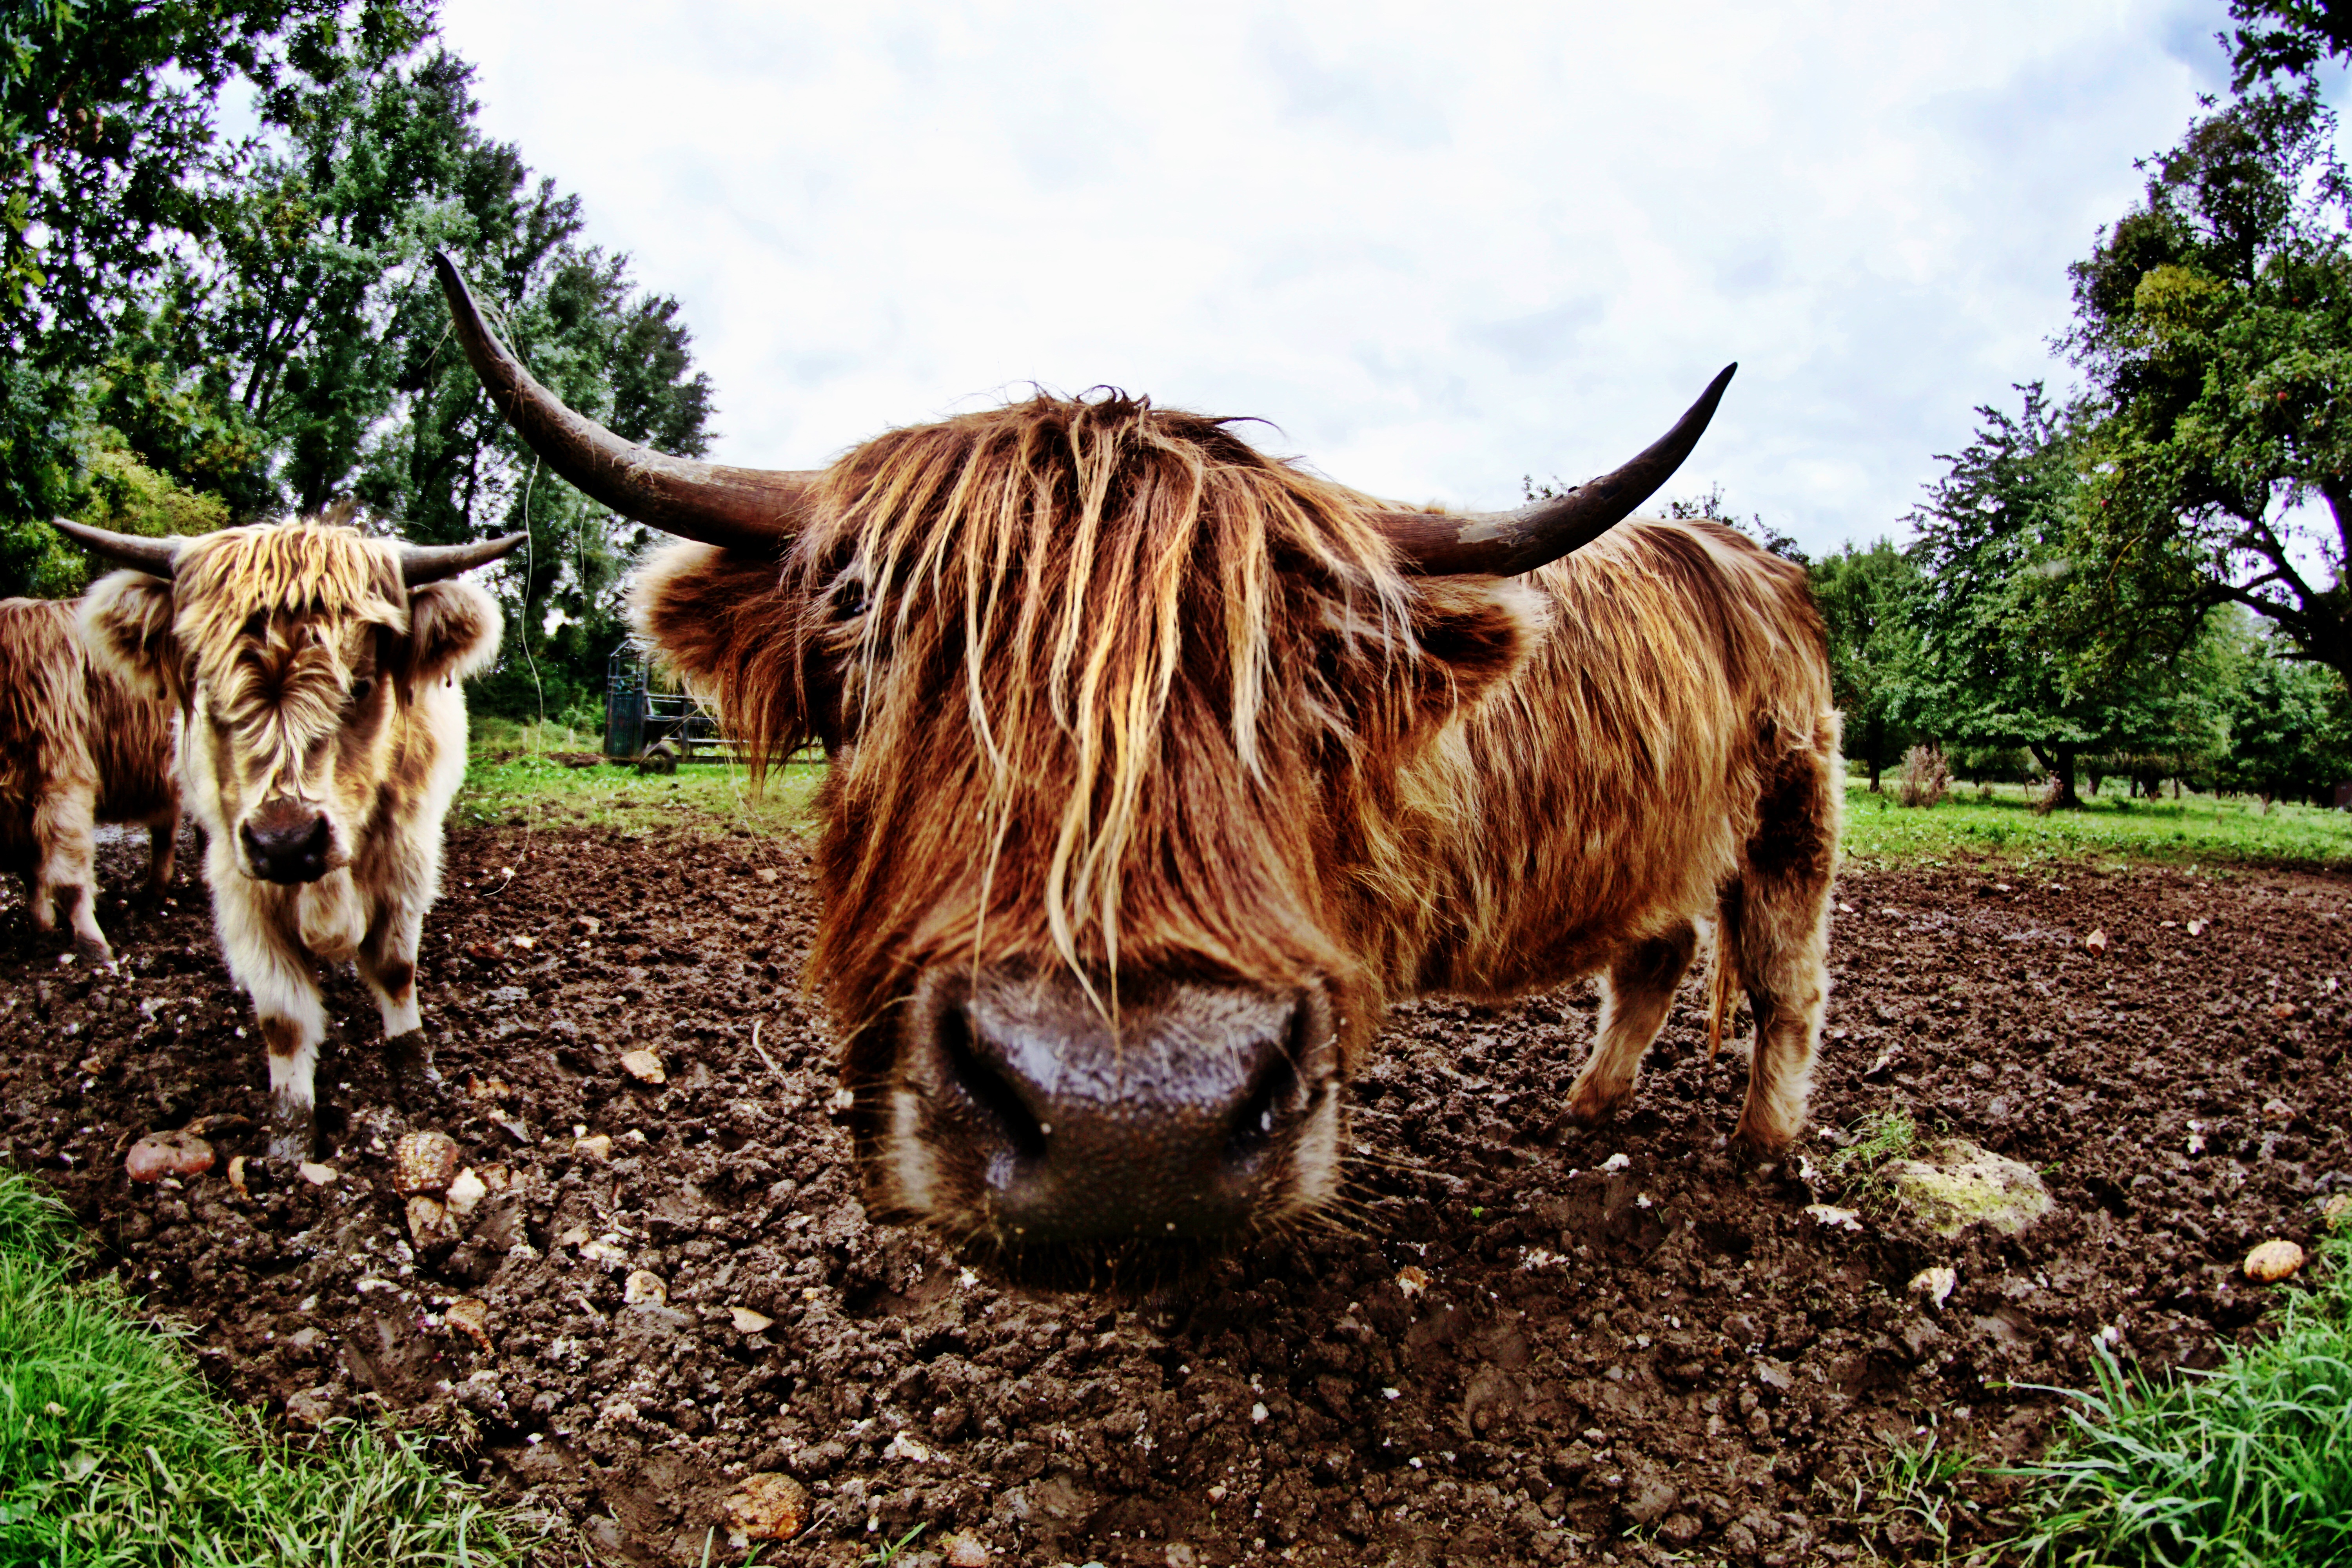
nature, grass, field, farm, meadow, flower, animal, wildlife, horn, cow, pasture, grazing, livestock, brown, mammal, agriculture, beef, fauna, cows, bull, fisheye, ruminant, ox, rural area, cattle like mammal, texas longhorn